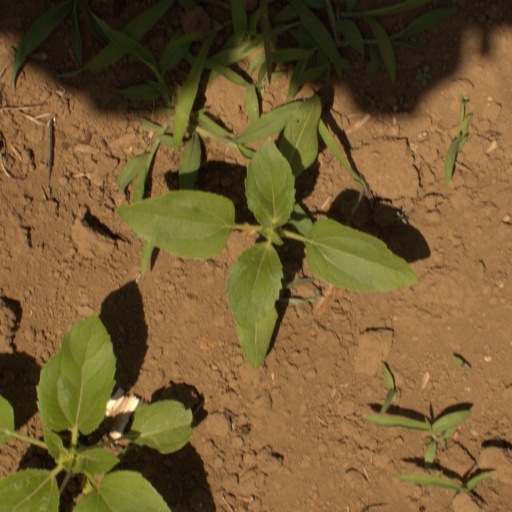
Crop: Jerusalem artichoke